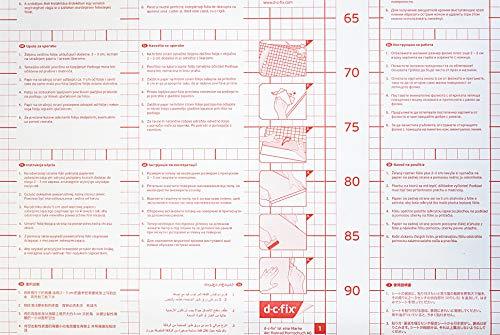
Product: d-c-fix 346-0632-2PK Stained Glass Blue Green Window Film, 17" x 78" Roll-3 Pk
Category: Home & Kitchen | Home Décor | Window Treatments | Window Stickers & Films | Window Films
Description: Includes 3 17" x 78" rolls.
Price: $27.99